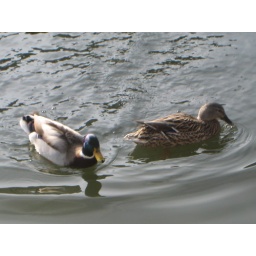
This was also taken at the lake, and these ducks were hanging out by the boat dock.